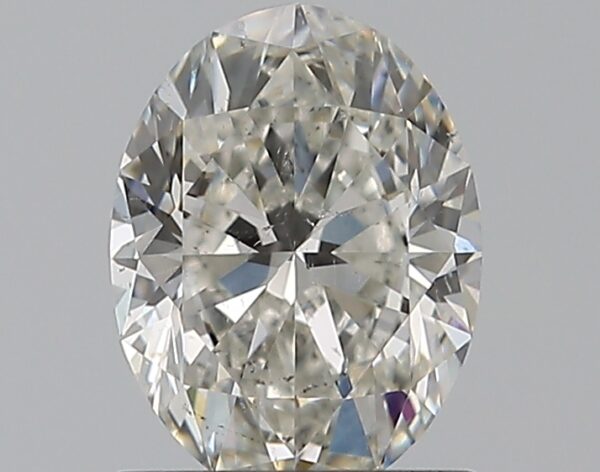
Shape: oval
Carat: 0.9
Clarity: SI1
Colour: H
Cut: EX
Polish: EX
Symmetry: EX
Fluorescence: N
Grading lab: GIA
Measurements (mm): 7.27 x 5.43 x 3.42